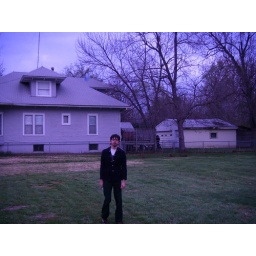
Another bottle in the sky